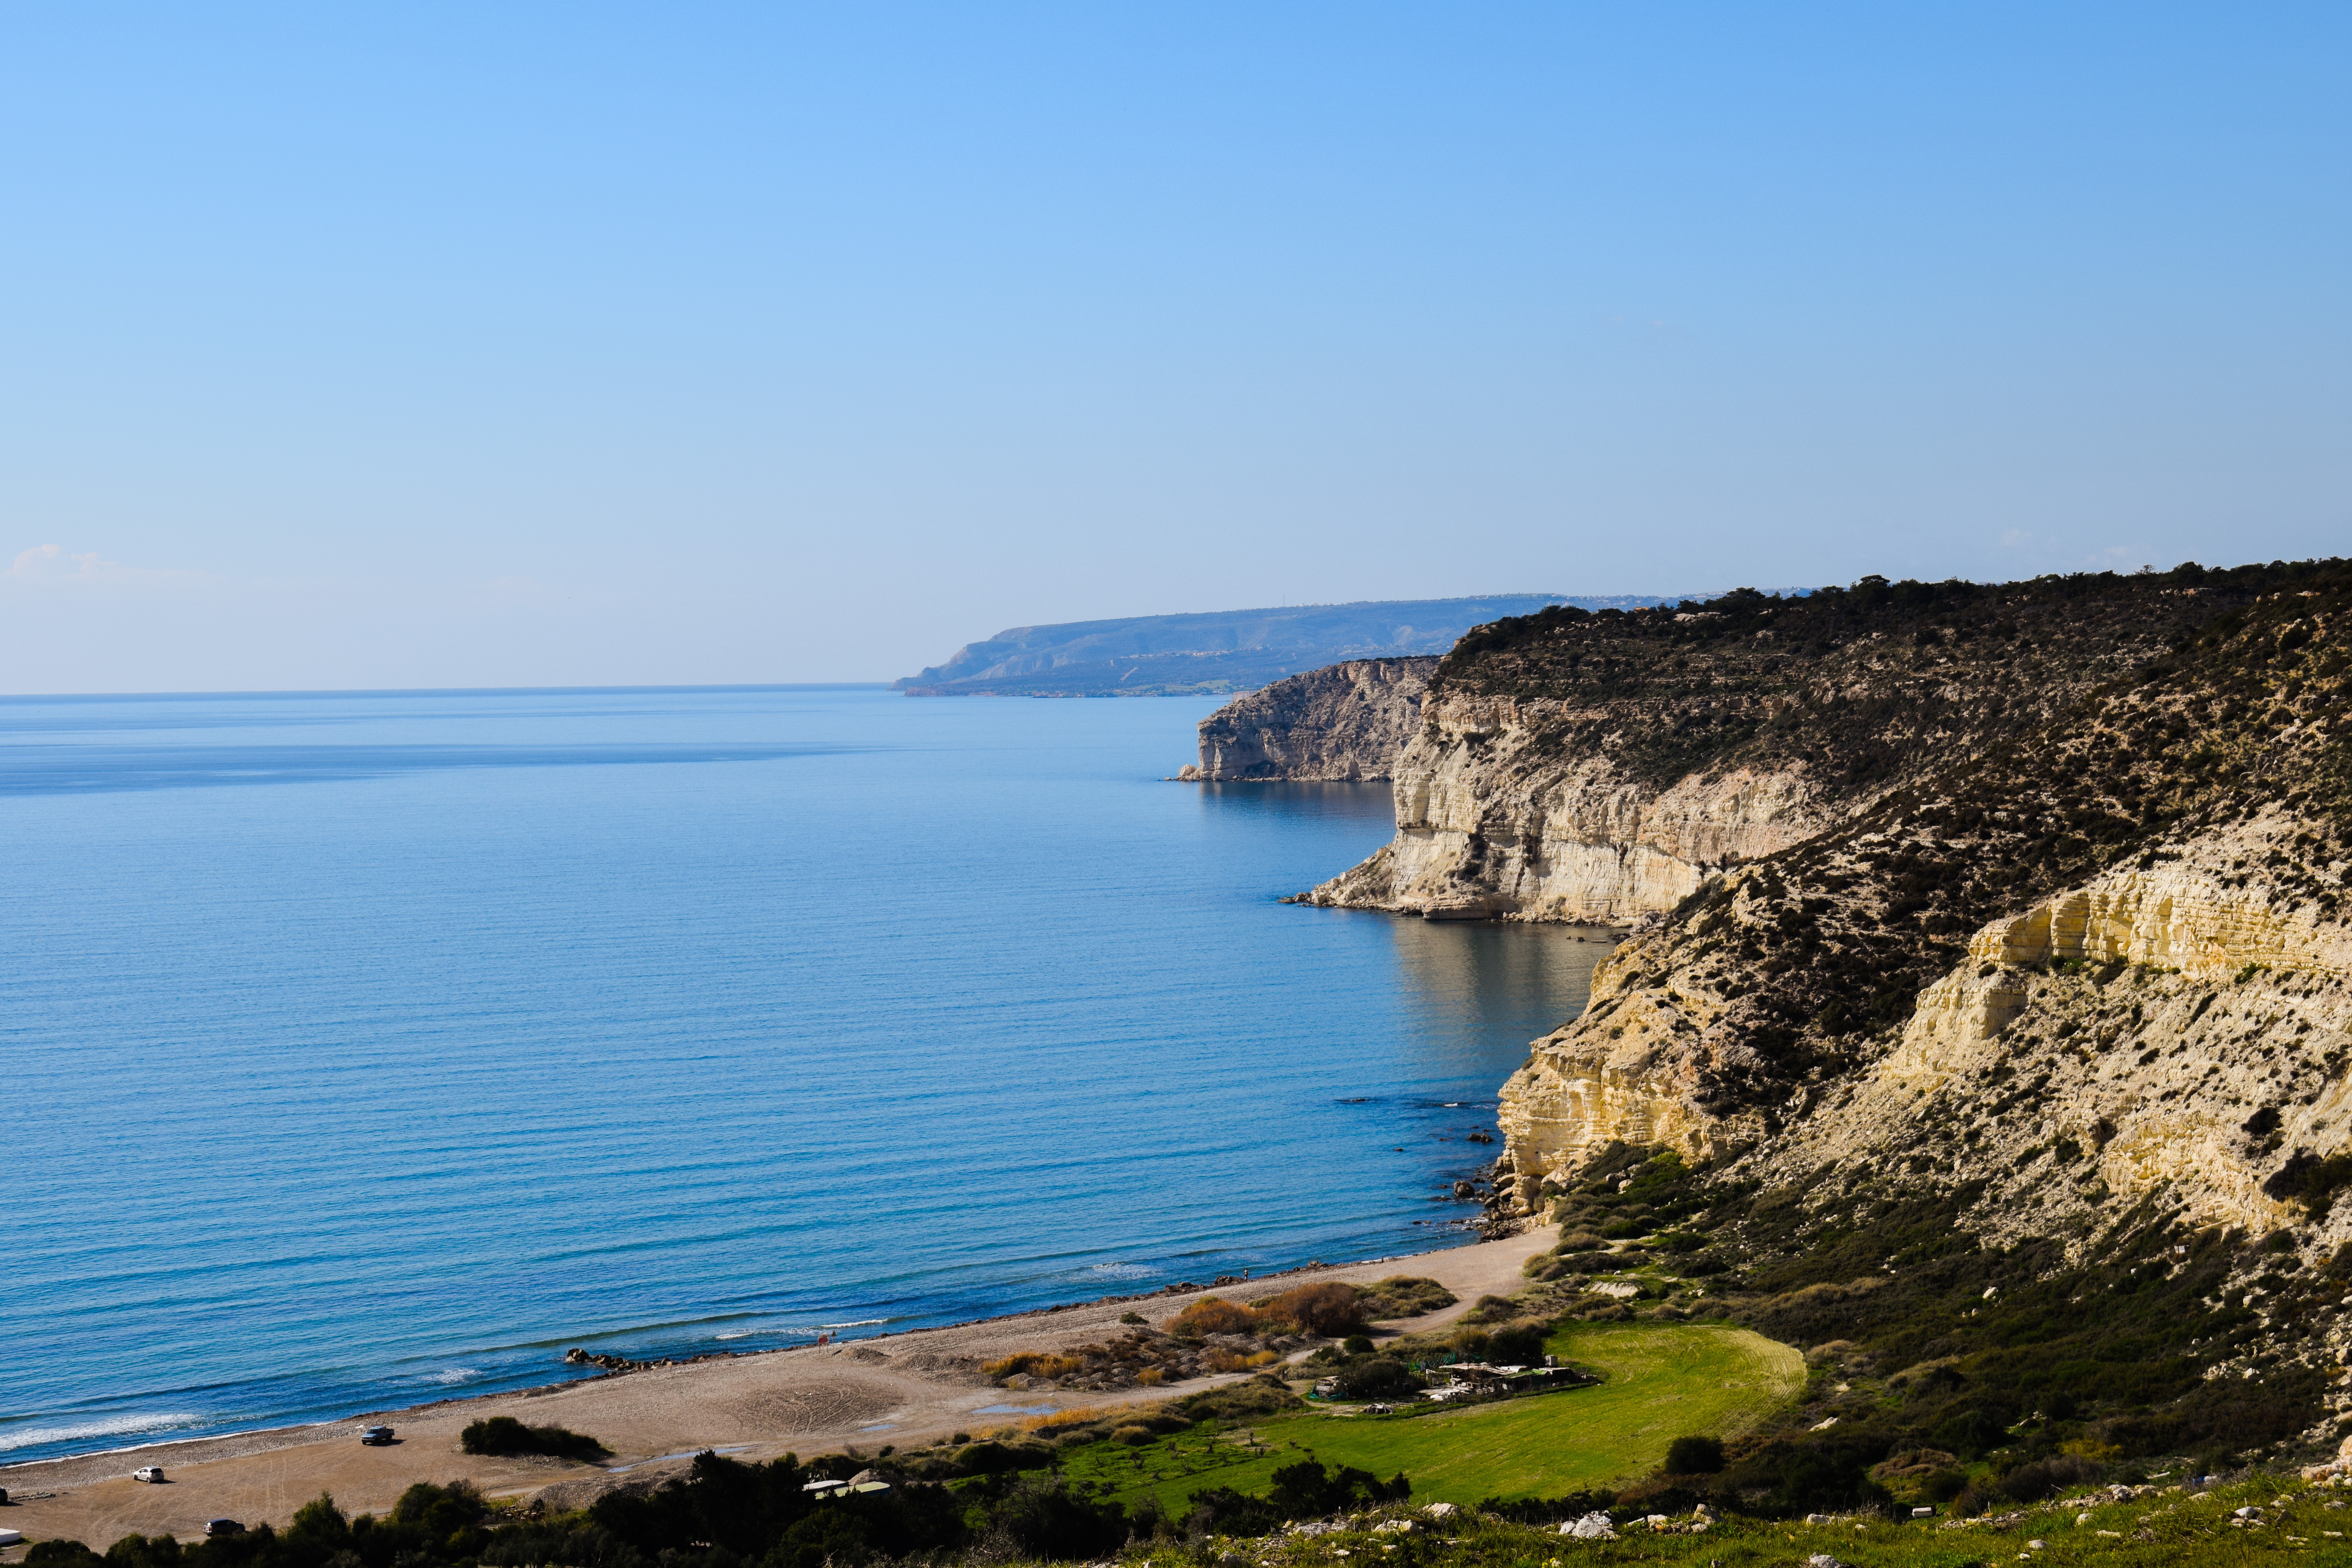
coast, sea, shore, body of water, cliff, ocean, water, beach, horizon, rock, vacation, bay, terrain, cove, cape, landscape, reservoir, islet